Kagadi District

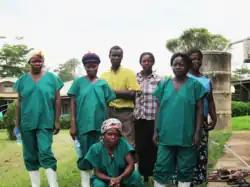
staff of Kagadi General hospital during Ebola Outbreak in summer

The district was created on 1 July 2012 when Kibaale District was subdivided to create the current Kagadi, Kakumiro, and Kibaale districts. The district administration began to function on 1 July 2016.